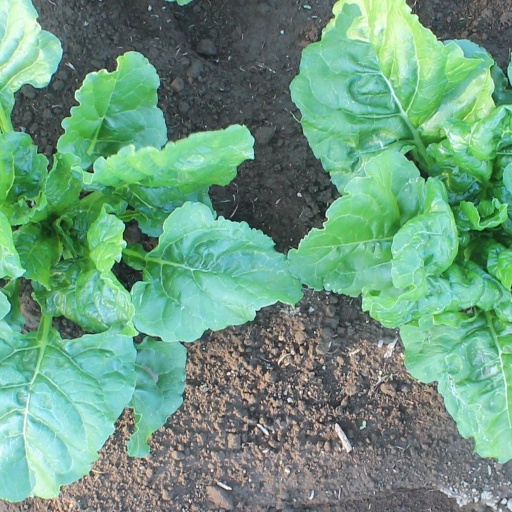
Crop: sugar beet